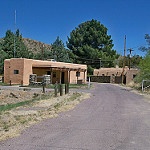
Scene: Outdoor